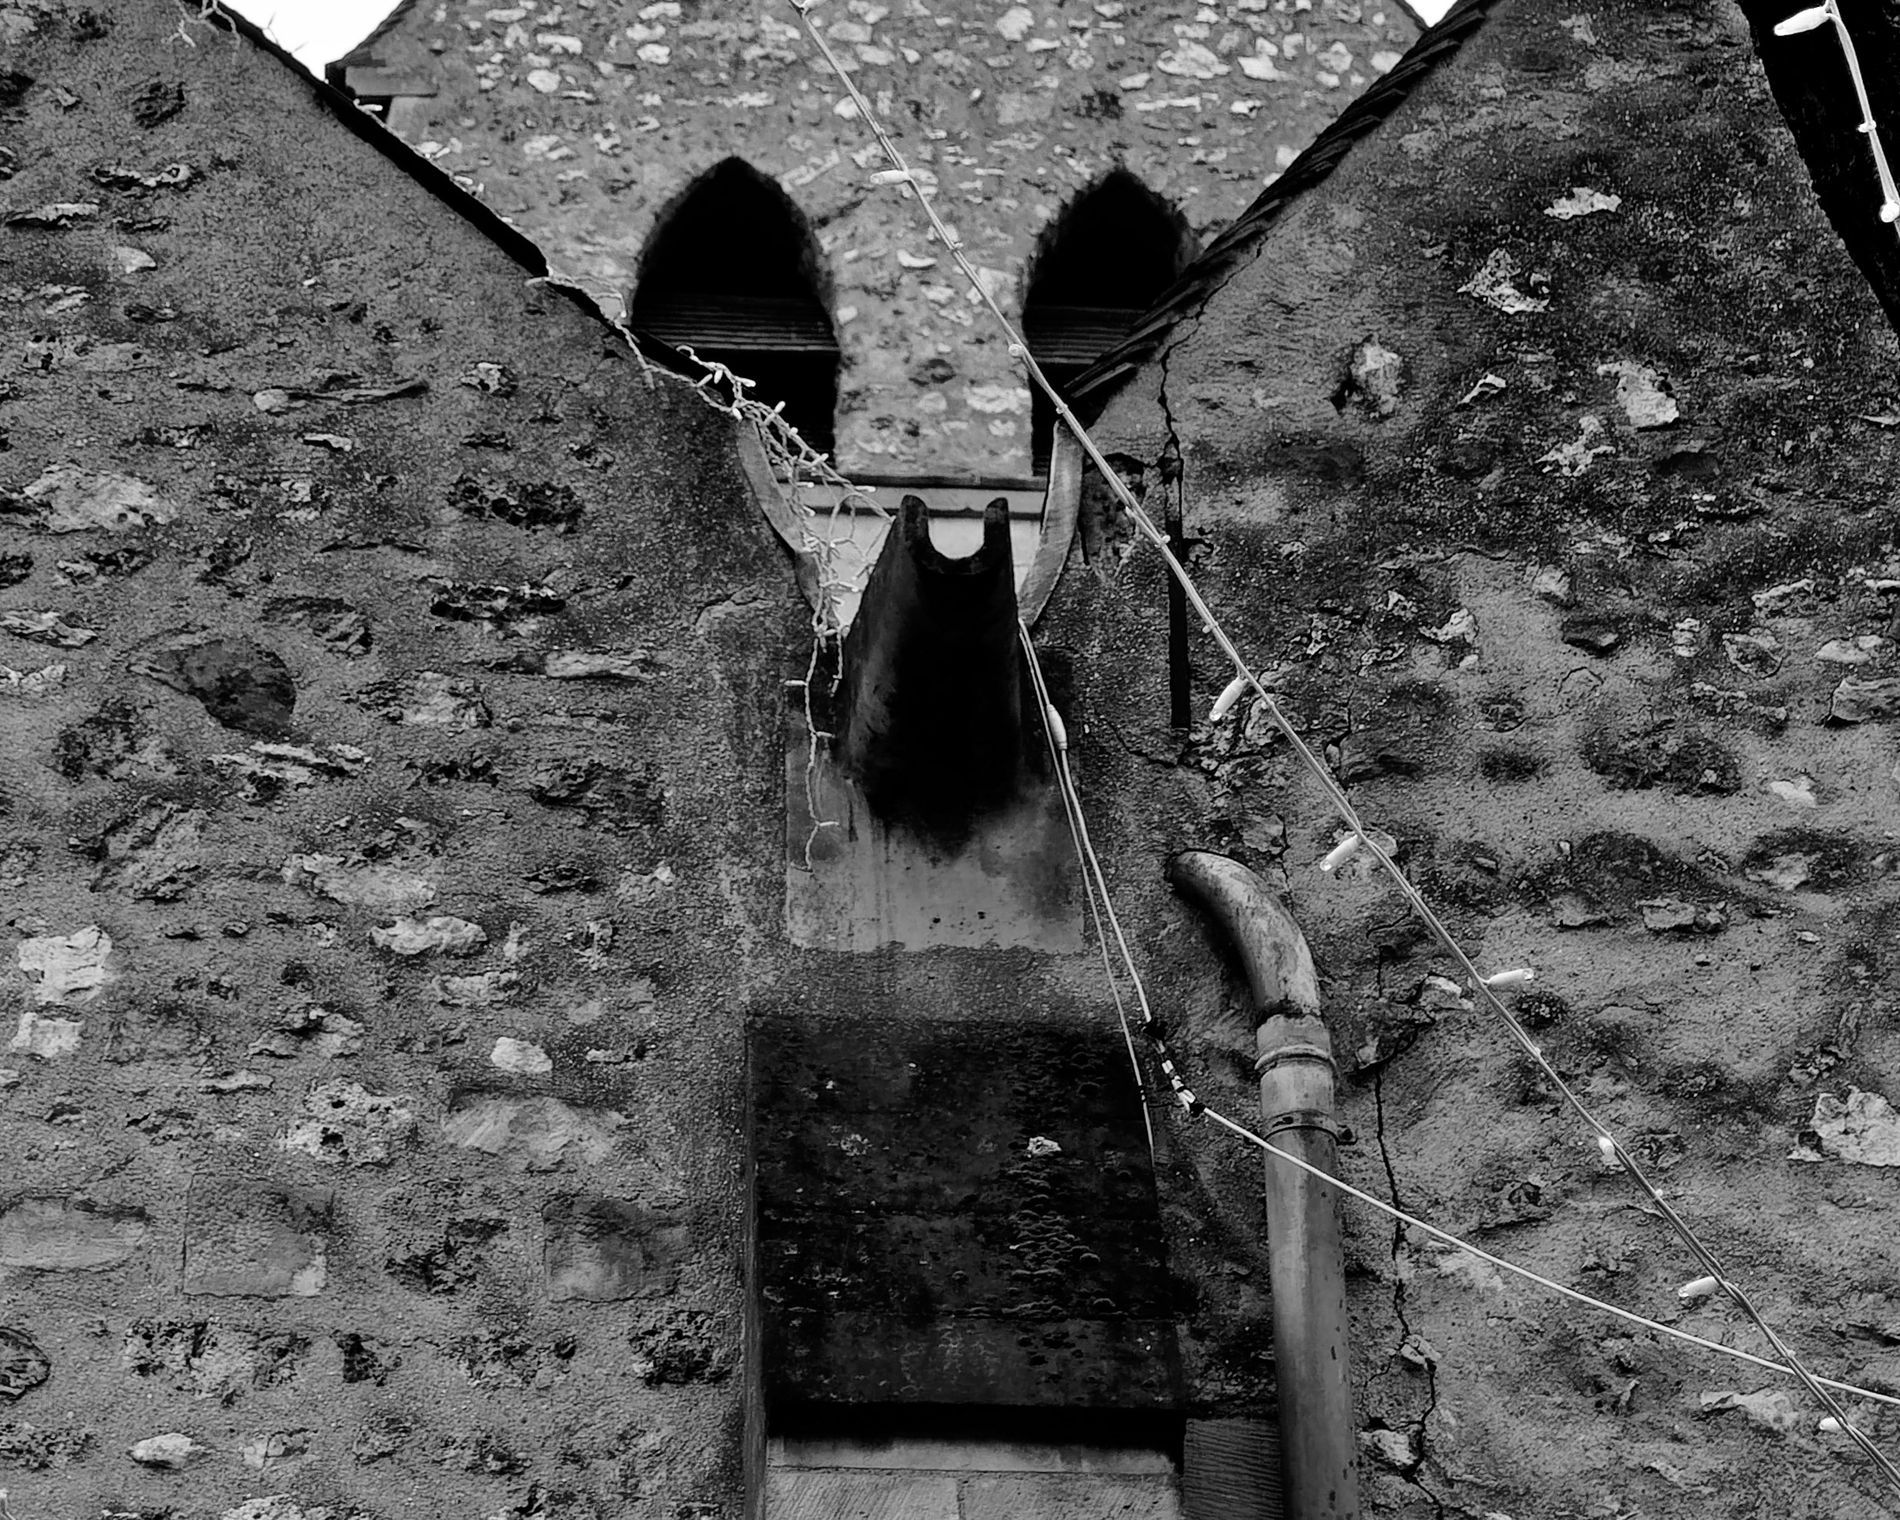
Old Arches
A stone concrete surface and two strings of light on the top and on the background two arches appear made of stone as well.
A high-angled shot, captured in black and white effect, which enhances the shot's details, the atmosphere is vague and ambiguous.
Labels: Architecture, Building, Wall, Hole, Slate, Outdoors, Arch, Shelter, Brick, Housing, Soil, Wire, Bunker, Handrail, Lights String
Camera: SONY DSC-RX100M5
Lens: 8.8-25.7 mm f/1.8-2.8
Aperture: F4
Exposure: 1/100 sec
ISO: 125
Focal length: 25.7 mm